Adrian Zahra

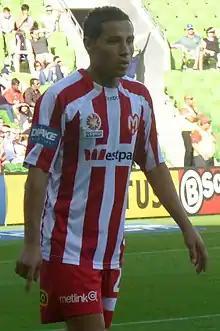
Zahra playing for Melbourne Heart in 2011

Adrian Zahra (born 24 September 1990) is an Australian professional footballer who plays for Victoria Premier League 1 club Bentleigh Greens.